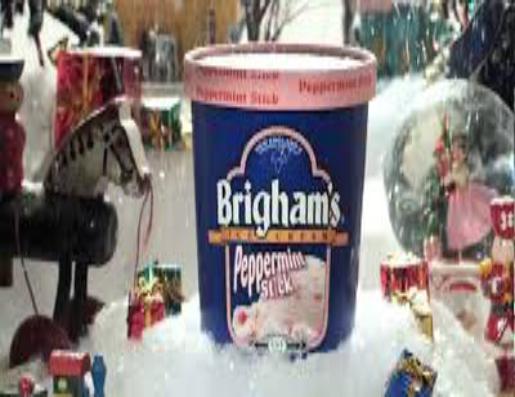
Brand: Brigham's Ice Cream
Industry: Food